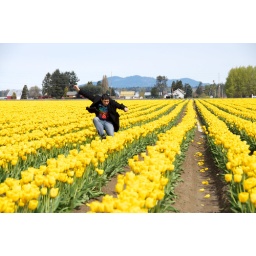
I continue jumping over rows of yellow tulips.